Athous haemorrhoidalis

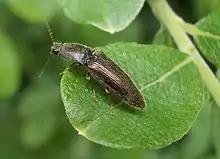
In broad-leaved forest, on sallow leaf

The species is found mainly in forests, both broad-leaved (oak and beech) and coniferous (Scots pine). They are also found in wetland habitats such as fens and peatlands.